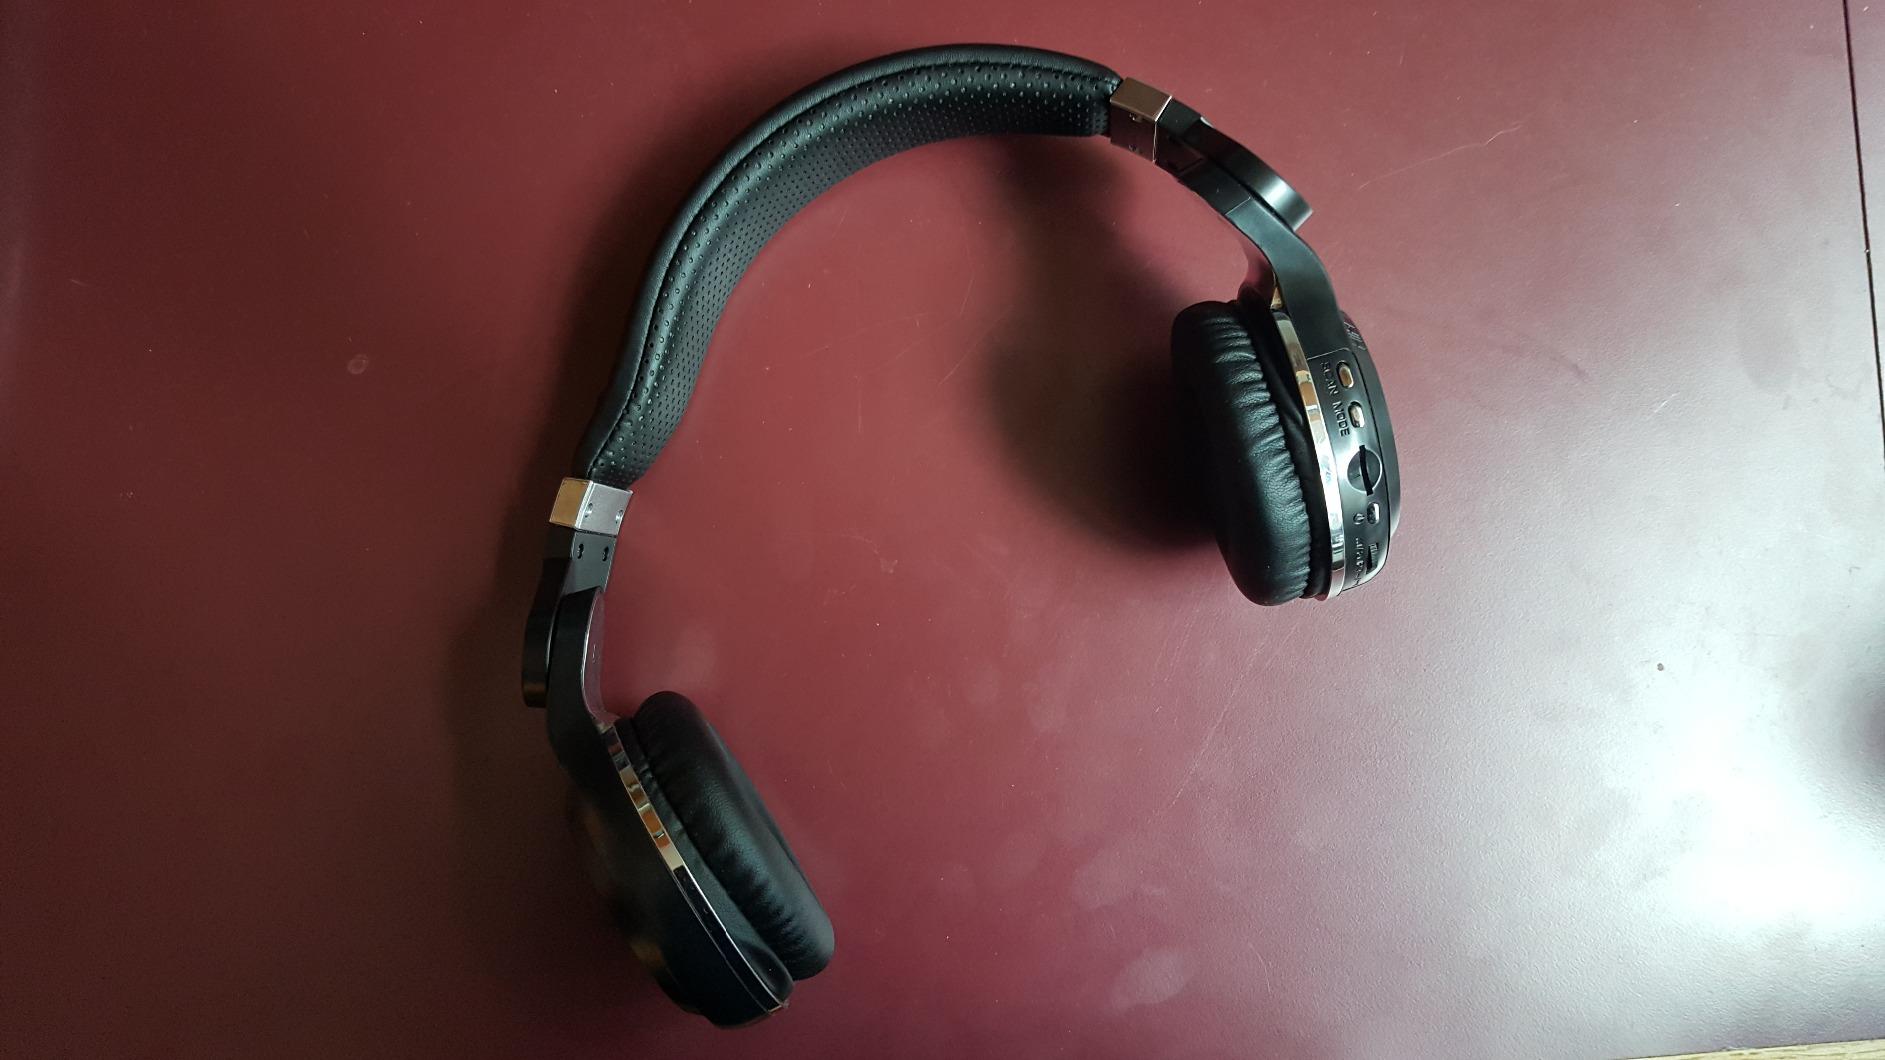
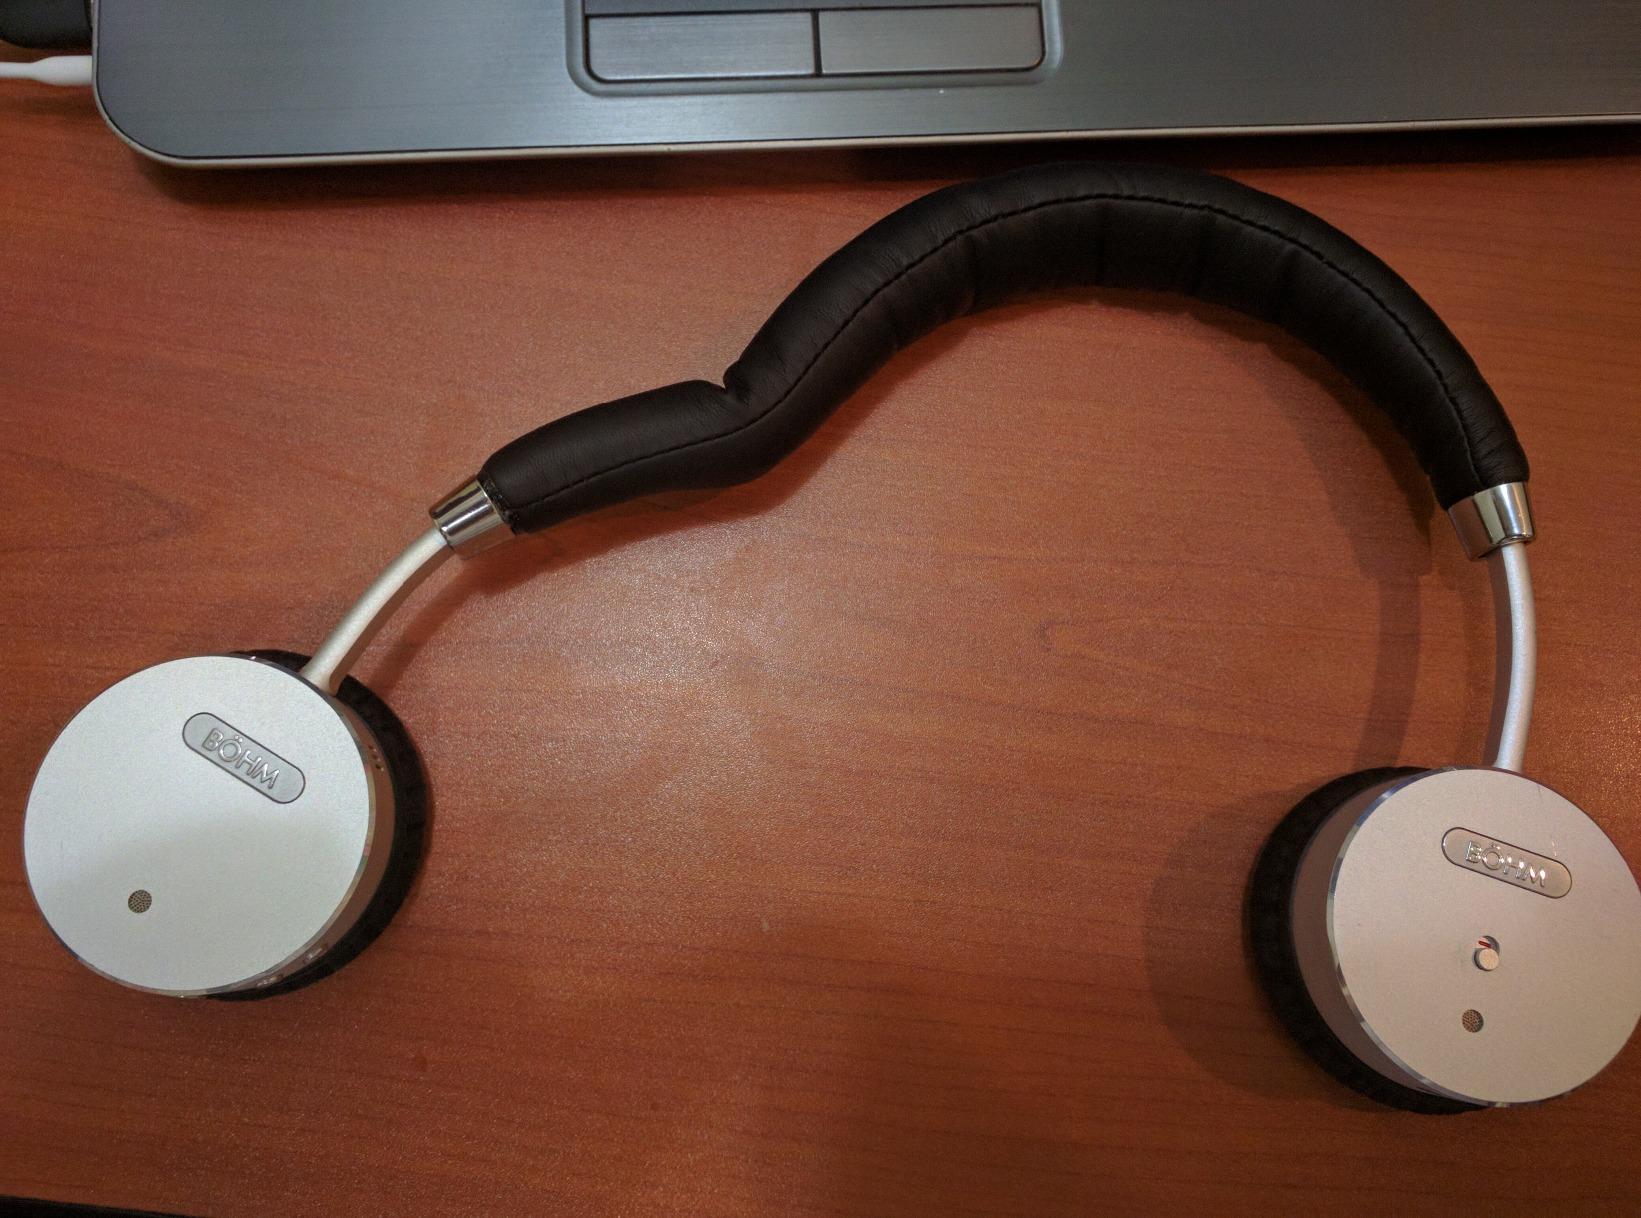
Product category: headphones
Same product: no